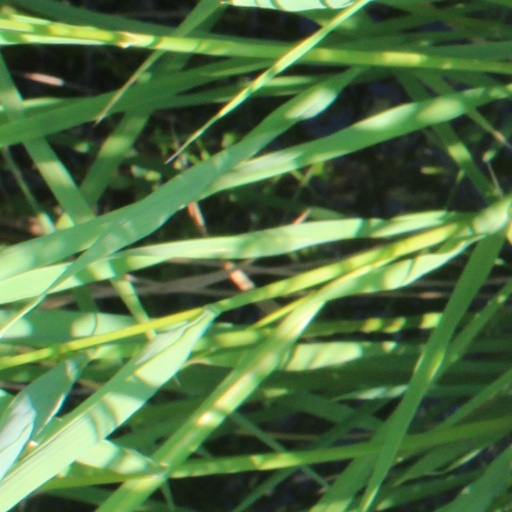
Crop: rice